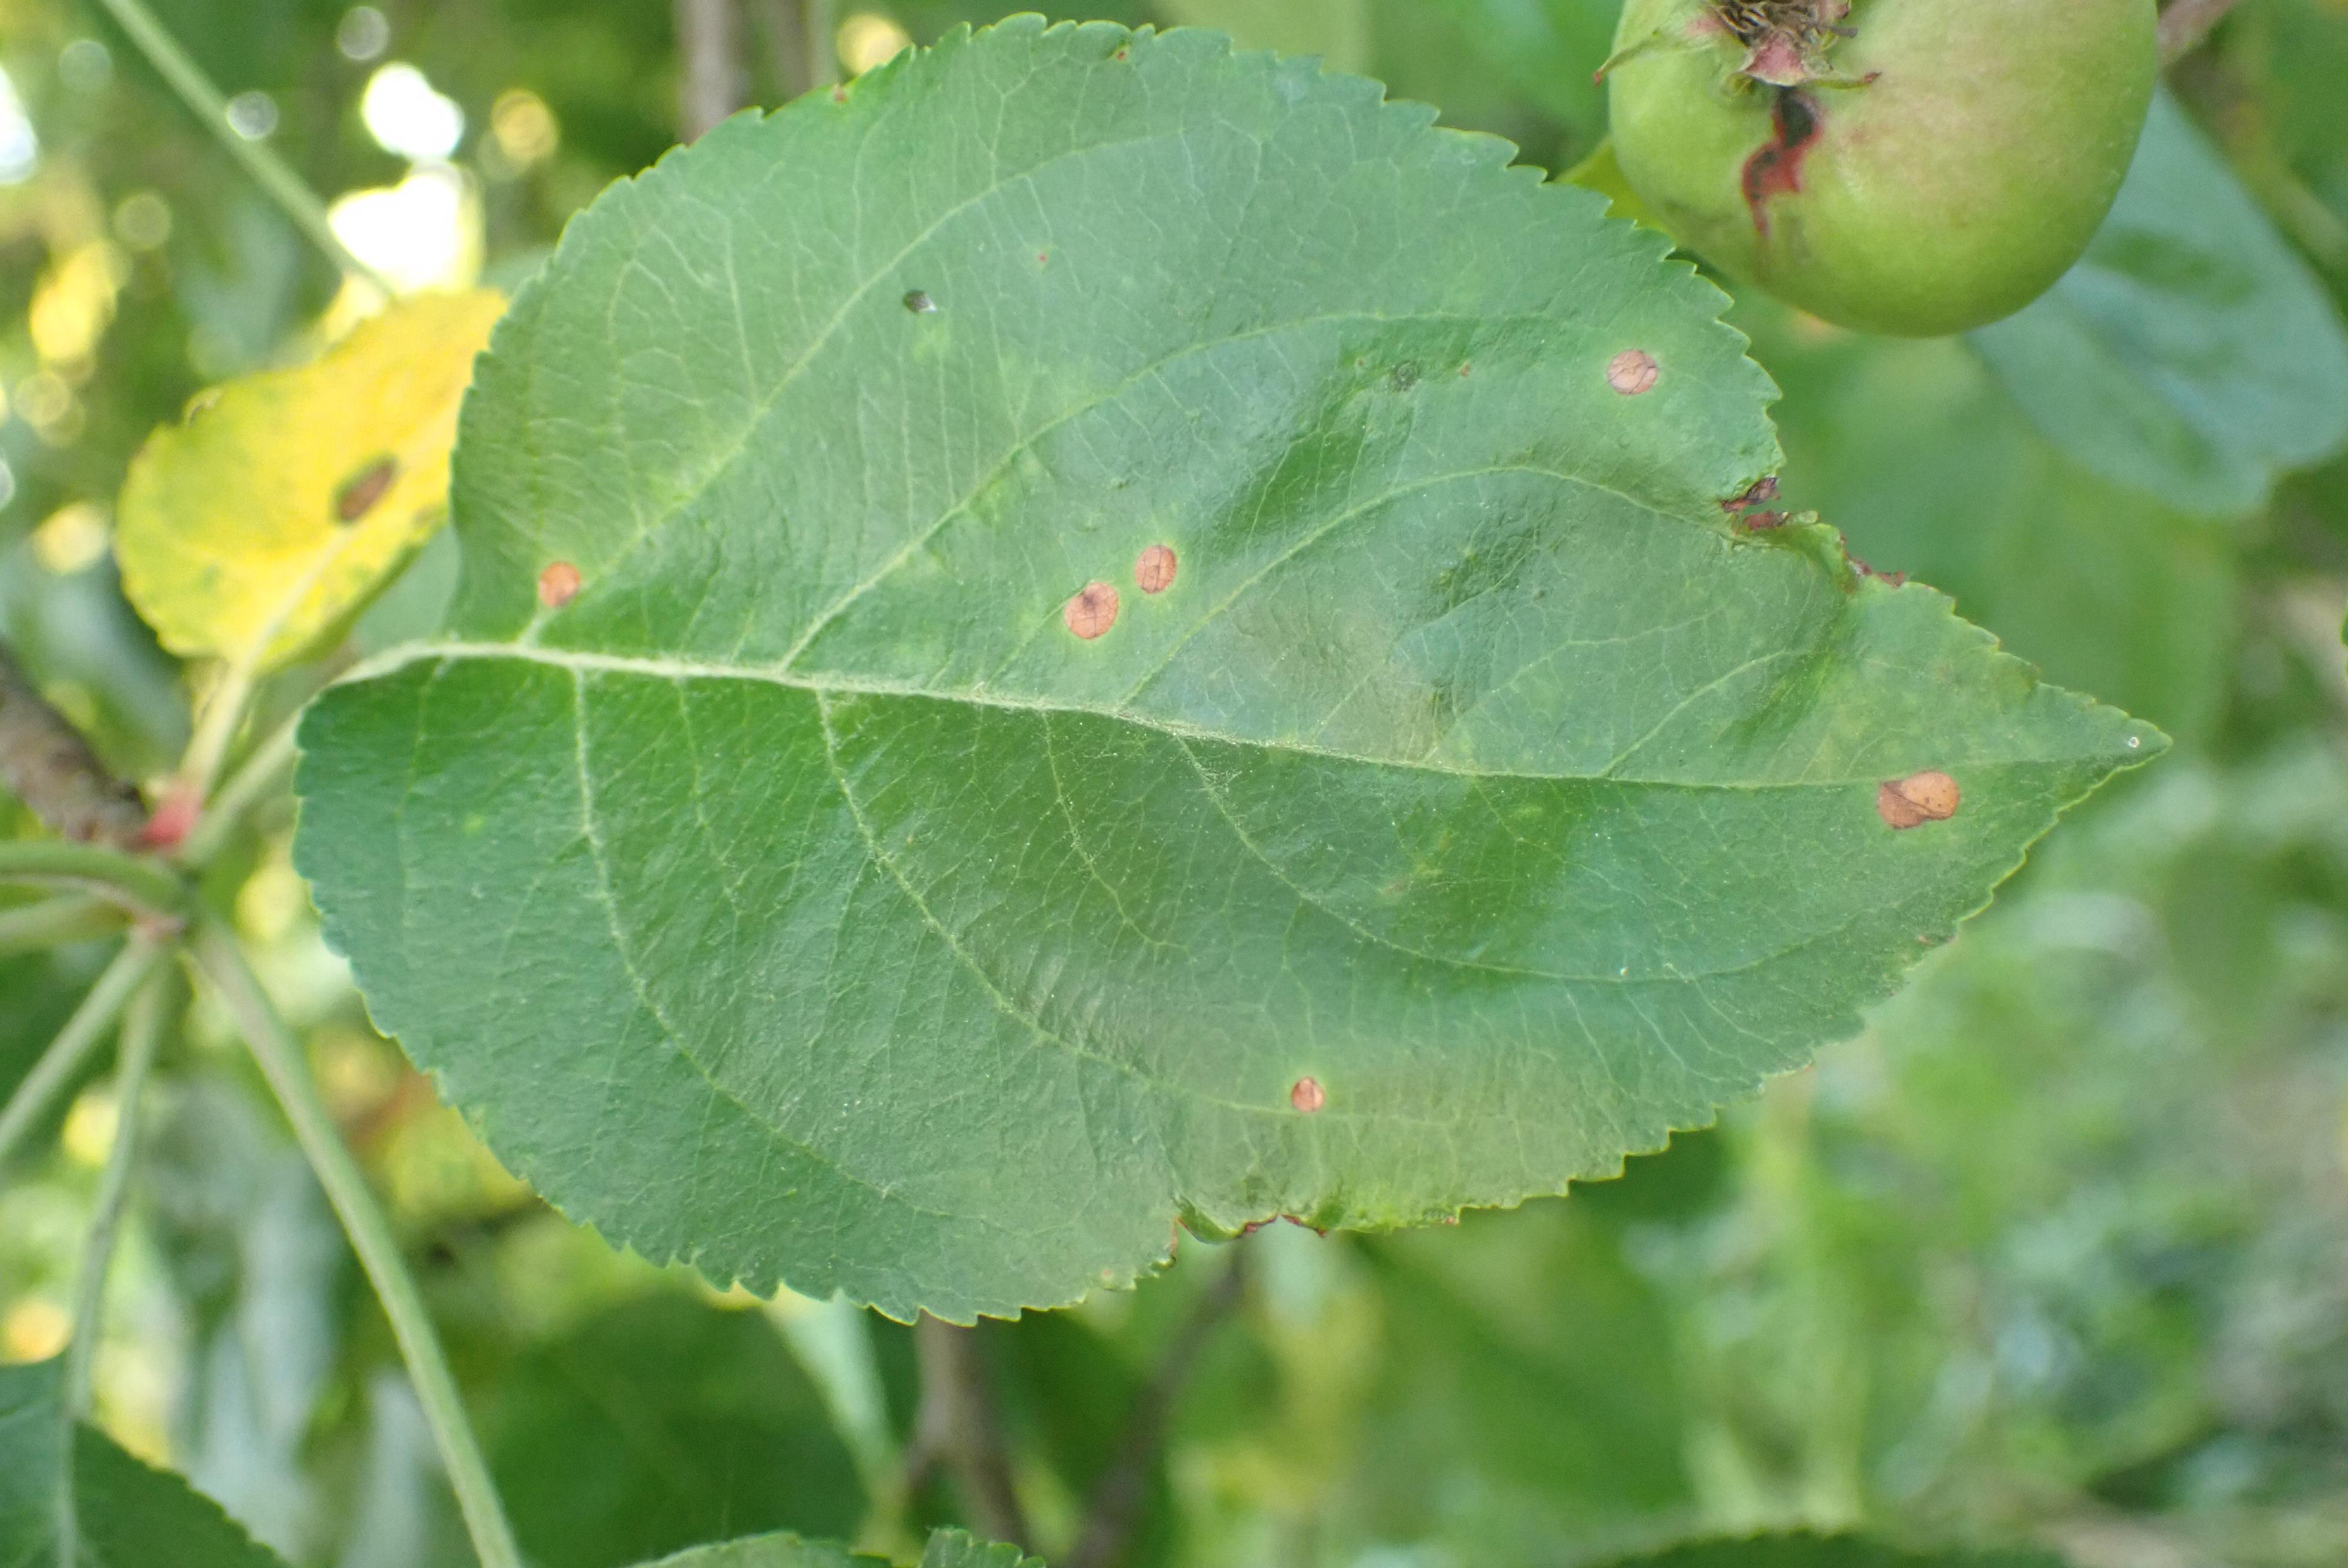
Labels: frog_eye_leaf_spot